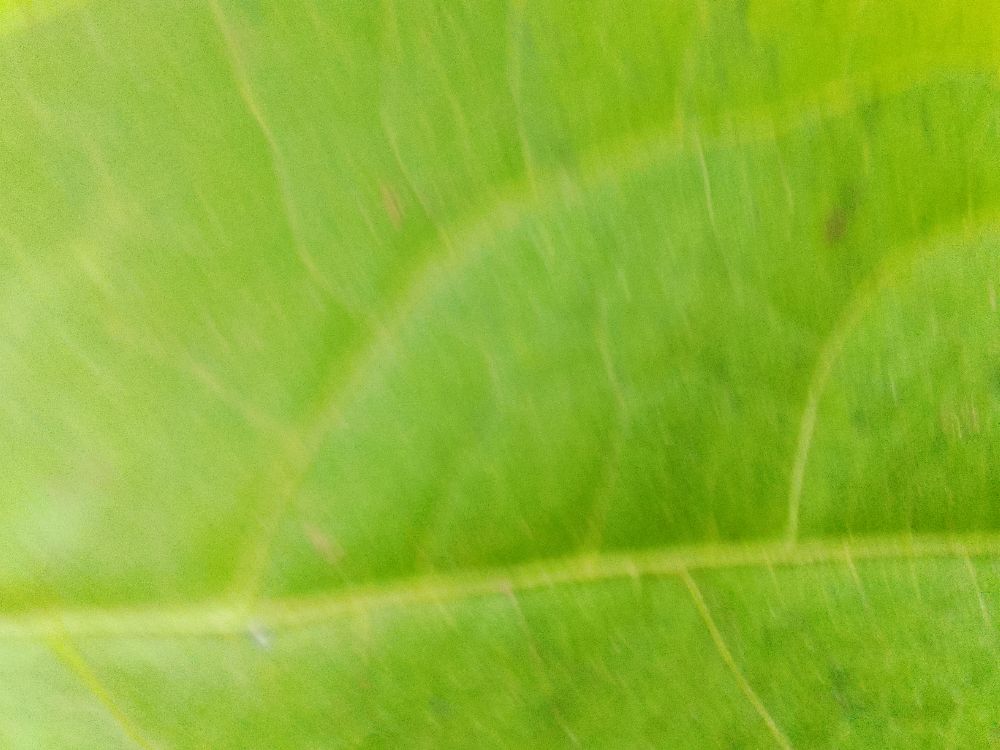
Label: healthy